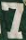
Number: 7